Grisy-sur-Seine

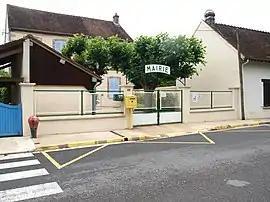
The town hall in Grisy-sur-Seine

Grisy-sur-Seine (literally "Grisy on Seine") is a commune in the Seine-et-Marne department in the Île-de-France region in north-central France.